Jade Dynasty (video game)

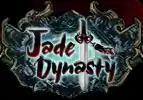

Jade Dynasty (also known as Zhu Xian) was a free-to-play MMORPG created by Perfect World. The game's plot was based on a popular Chinese internet novel "Zhu Xian". Released in an era where popular MMORPGs were besieged by bots and other problems related to trading of real-world currency for digital goods, Jade Dynasty was notable for replacing traditional click-intensive methods of training with an in-game automation system. This automation system made 3rd-party automation software largely redundant and marginalized the benefits of playing for long hours, instead rewarding smart training methods and efficient algorithmic resource consumption.